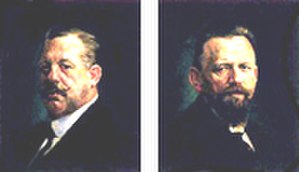
KUKA Roboter / Historie
Virksomheden blev grundlagt af Johann Josef Keller og Jakob Knappich
Kuka Roboter er en af verdens førende producenter af industrielle robotter og automatisering. Kuka Roboter GmbH har over 20 datterselskaber over hele verden, primært salg og service kontorer herunder i USA, Mexico, Brasilien, Japan, Kina, Korea, Taiwan og Indien og næsten I alle europæiske lande.